History of foreign relations of China

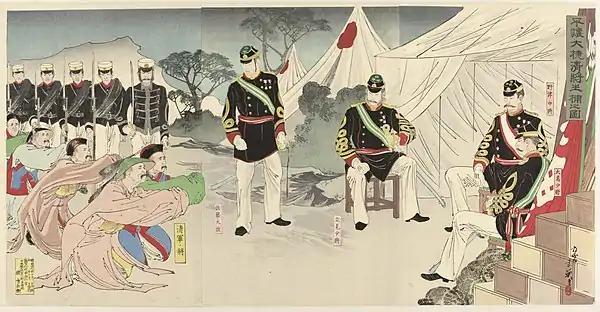
Chinese generals in Pyongyang surrender to the Japanese, October 1894.

China, badly defeated, sued for peace and was forced to accept the harsh Treaty of Shimonoseki Signed on April 17, 1895. China became responsible for a financial indemnity of £30 million. It had to surrender to Japan the island of Taiwan and the Pescatore Islands. Japan received most favored nation status, like all the other powers and Korea became nominally independent, although the Empire of Japan and the Russian Empire were vying for control. The most controversial provision ceded the Liaodong Peninsula to Japan. However this was not acceptable to Russia, which took the self-appointed mantle of protector of China and worked with Germany and France to intervene and forced Japan to withdraw from the Liaodong Peninsula. To pay the indemnities, British, French and Russian banks loaned China the money, but they also gained other advantages. Russia in 1896 was given permission to extend its Trans-Siberian Railway across Manchuria to reach Vladivostok, a 350-mile shortcut. The new Chinese Eastern Railway was controlled by the Russians, and became a major military factor for them in controlling key parts of Manchuria. Later in 1896 Russia and China made a secret alliance, whereby Russia would work to prevent further Japanese expansion into China. In 1898 Russia obtained a 25-year lease over the Liadong Peninsula in southern Manchuria, including the ice free harbor of Port Arthur, their only such facility in the East. An extension of the Chinese Eastern Railway to Port Arthur greatly expanded Russian military capabilities in the Far East.